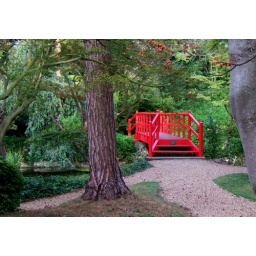
The red bridge in the Japanese Gardens.